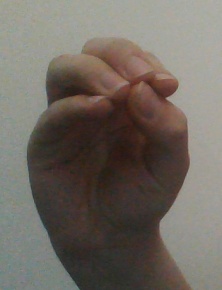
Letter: ha